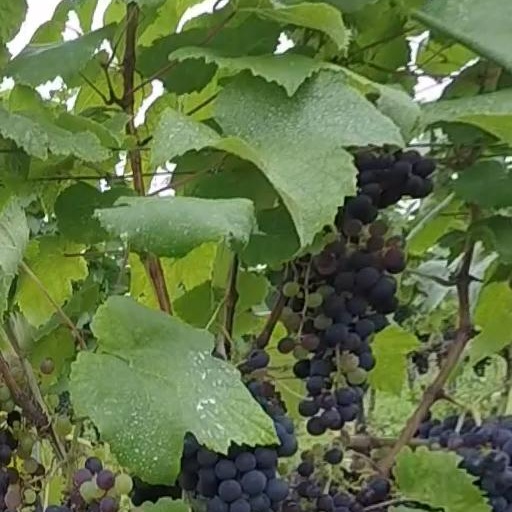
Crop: grape